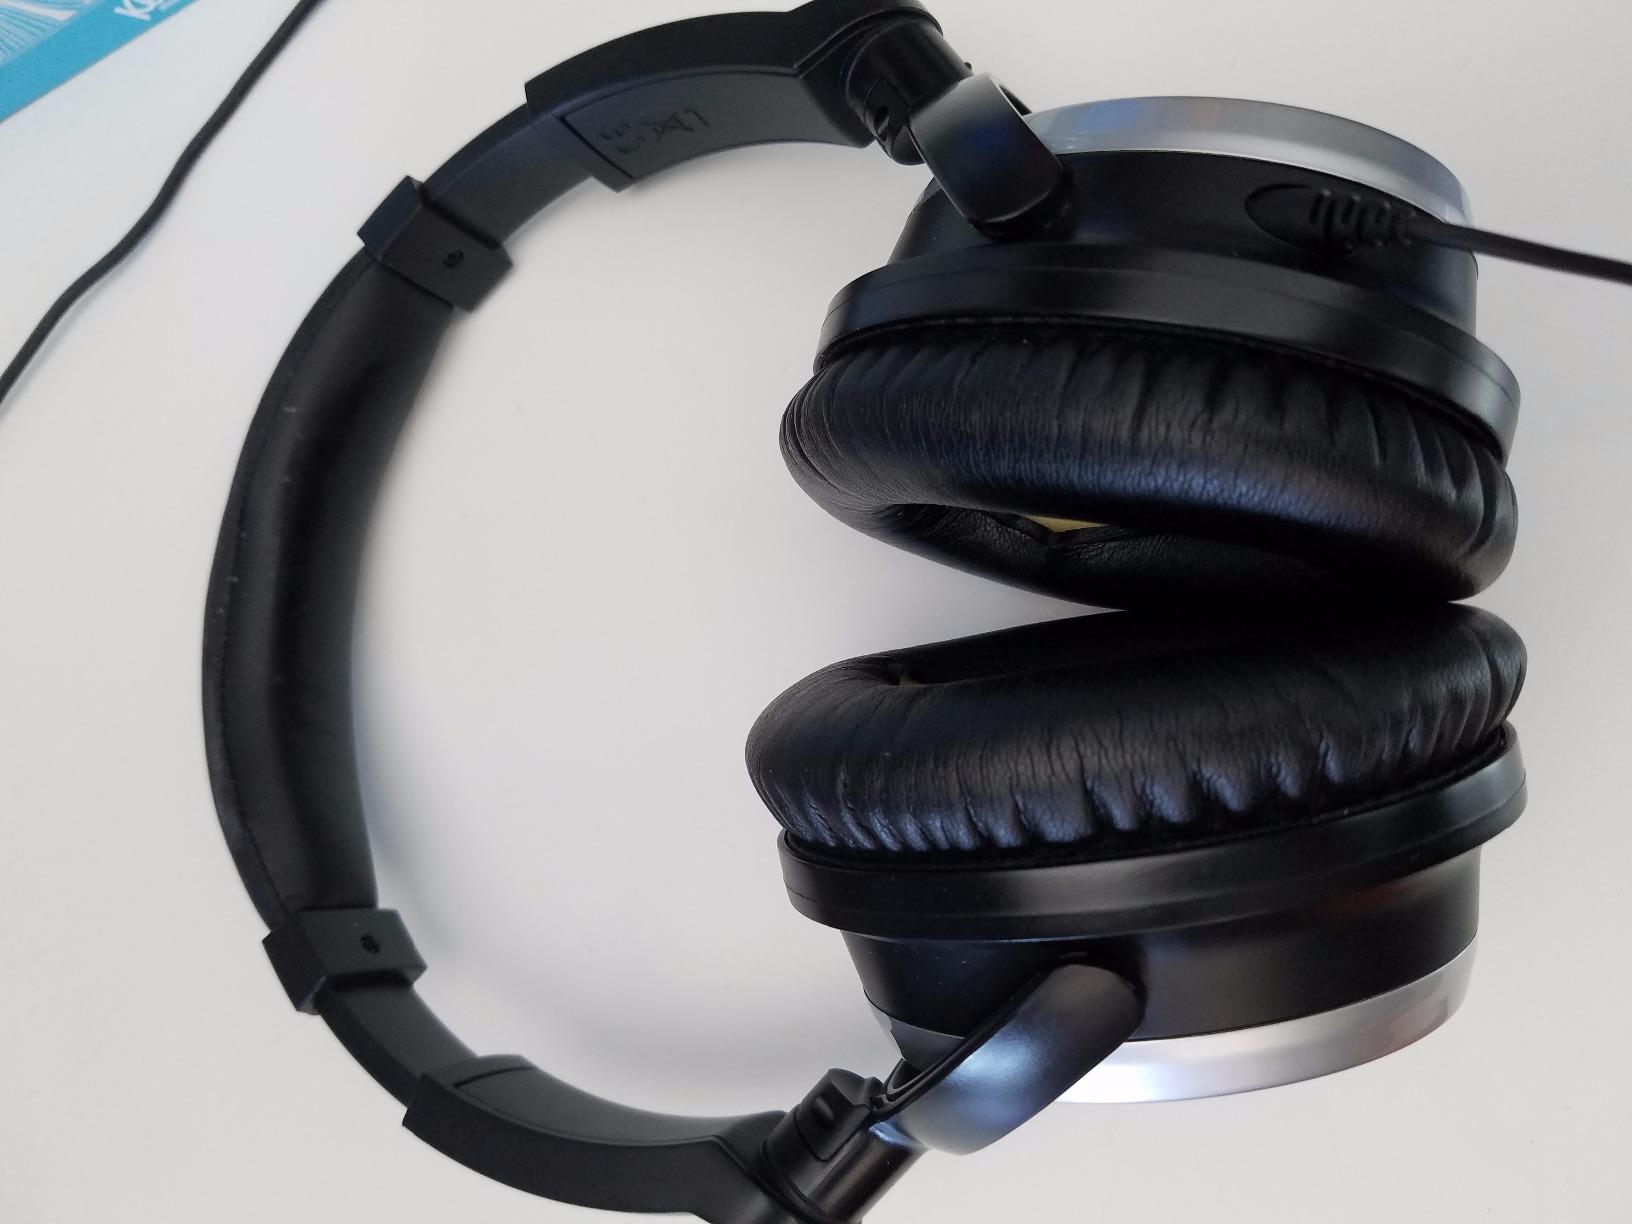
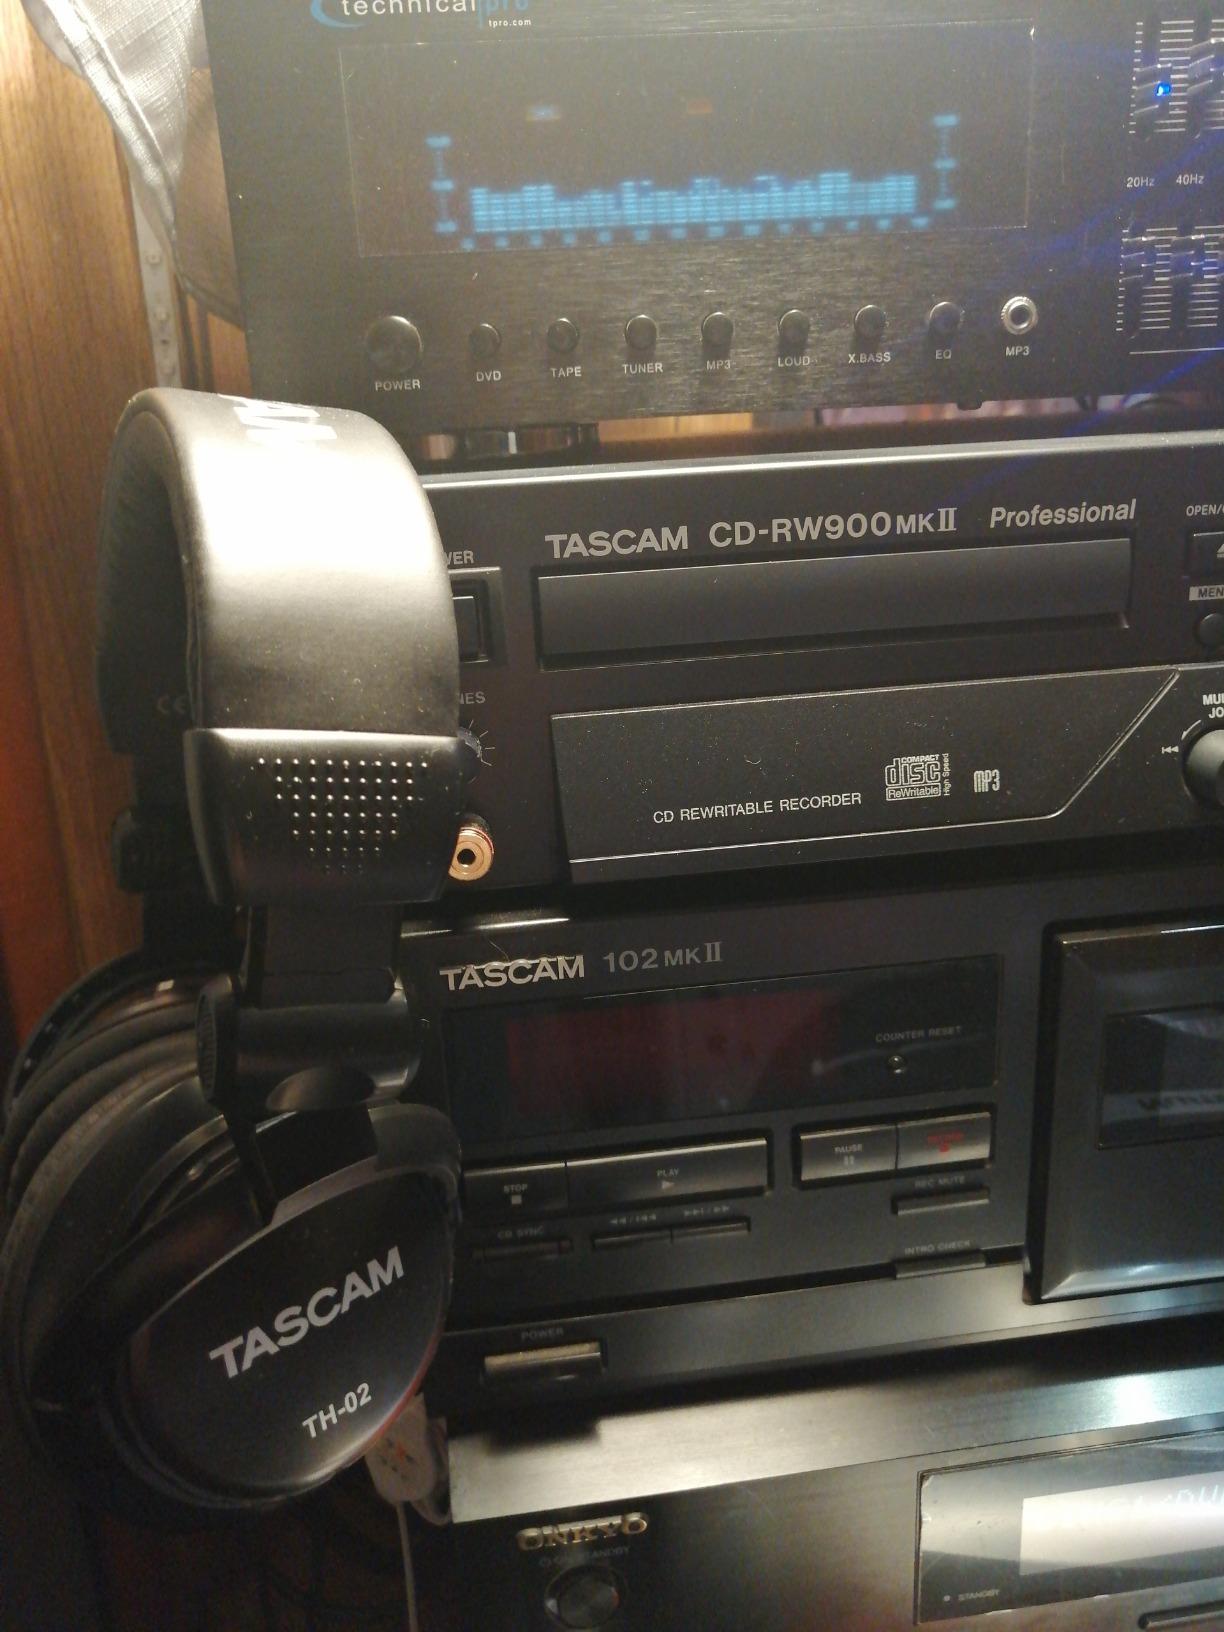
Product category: headphones
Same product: no